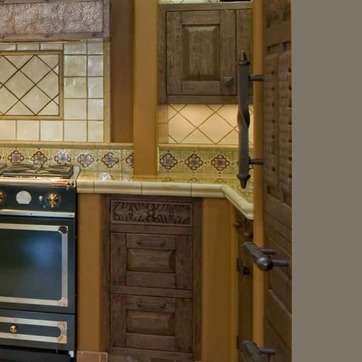
Material: polishedstone